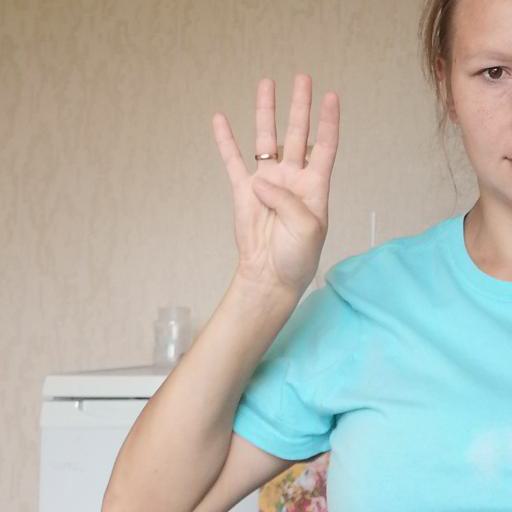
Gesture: four